William Caslon

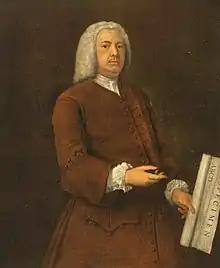
Portrait (Caslon holding a specimen of his types) by Francis Kyte

William Caslon I (1692/93 – 23 January 1766), also known as William Caslon the Elder, was an English typefounder. The distinction and legibility of his type secured him the patronage of the leading printers of the day in England and on the continent. His typefaces transformed English type design and first established an English national typographic style.